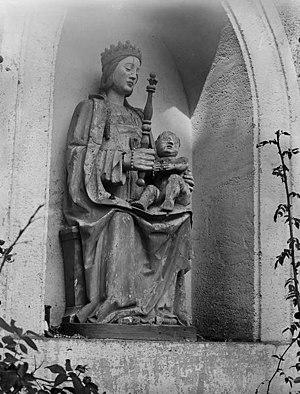
Fargues église